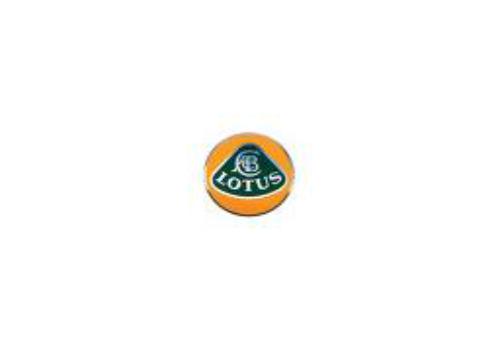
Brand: Lotus Cars
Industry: Transportation